WTRV

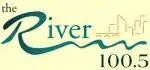
WTRV logo 1998-2018

The station featured a middle of the road (MOR) and soft AC format featuring a mix of light oldies and selected recent songs, from artists such as The Carpenters, Barry Manilow, Neil Diamond and Barbra Streisand. These acts were no longer played on competitor and former easy listening station WOOD-FM (now WSRW). WTRV now features a softer, gold-leaning version of the Mainstream AC format formerly heard on sister station WLHT, which shifted to Hot AC in 2009.